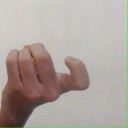
अक्षर: ज